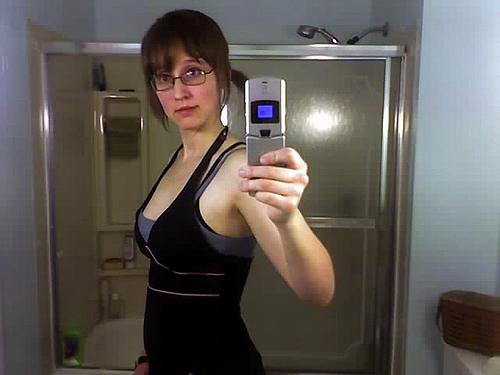
user: Given an image and a question. Answer the question in a short answer. Question: What do you call the type of top she is wearing? Short Answer:
assistant: tank top